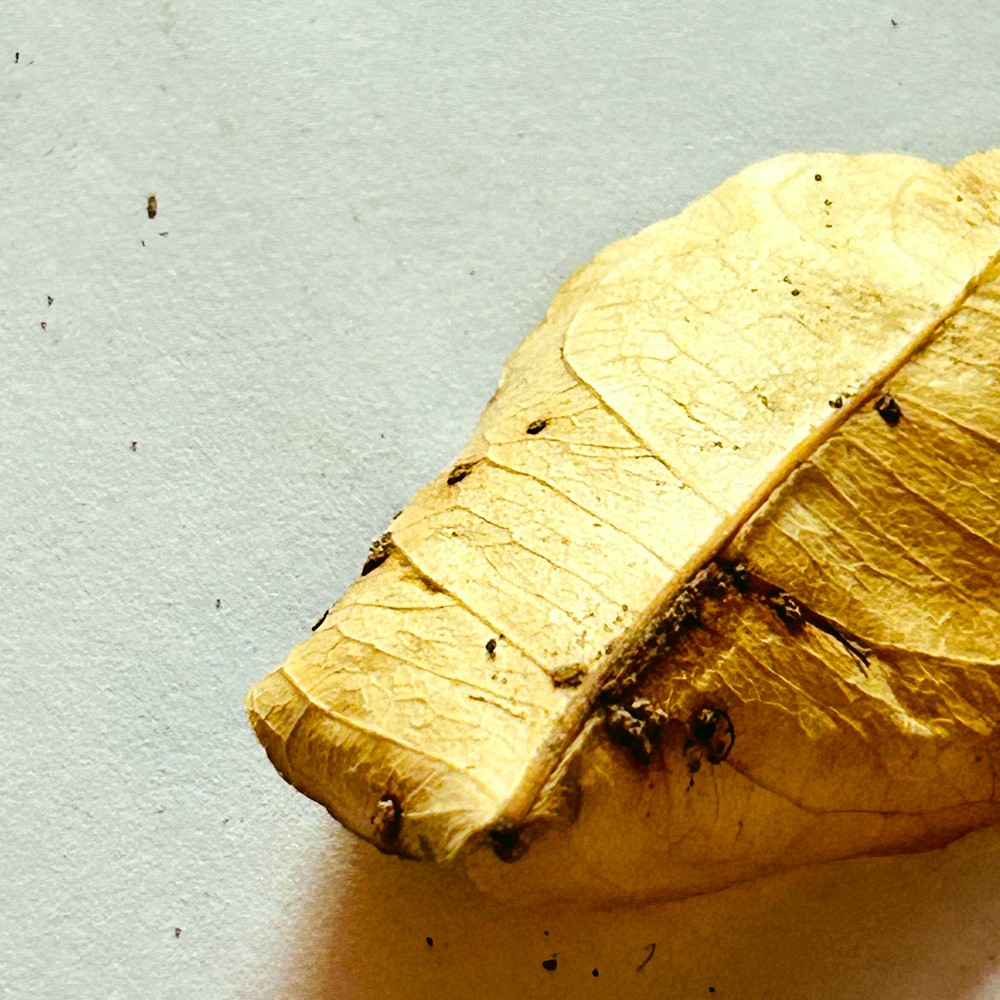
Label: Dry Leaf